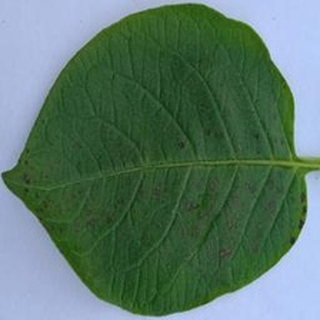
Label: potato_early_blight